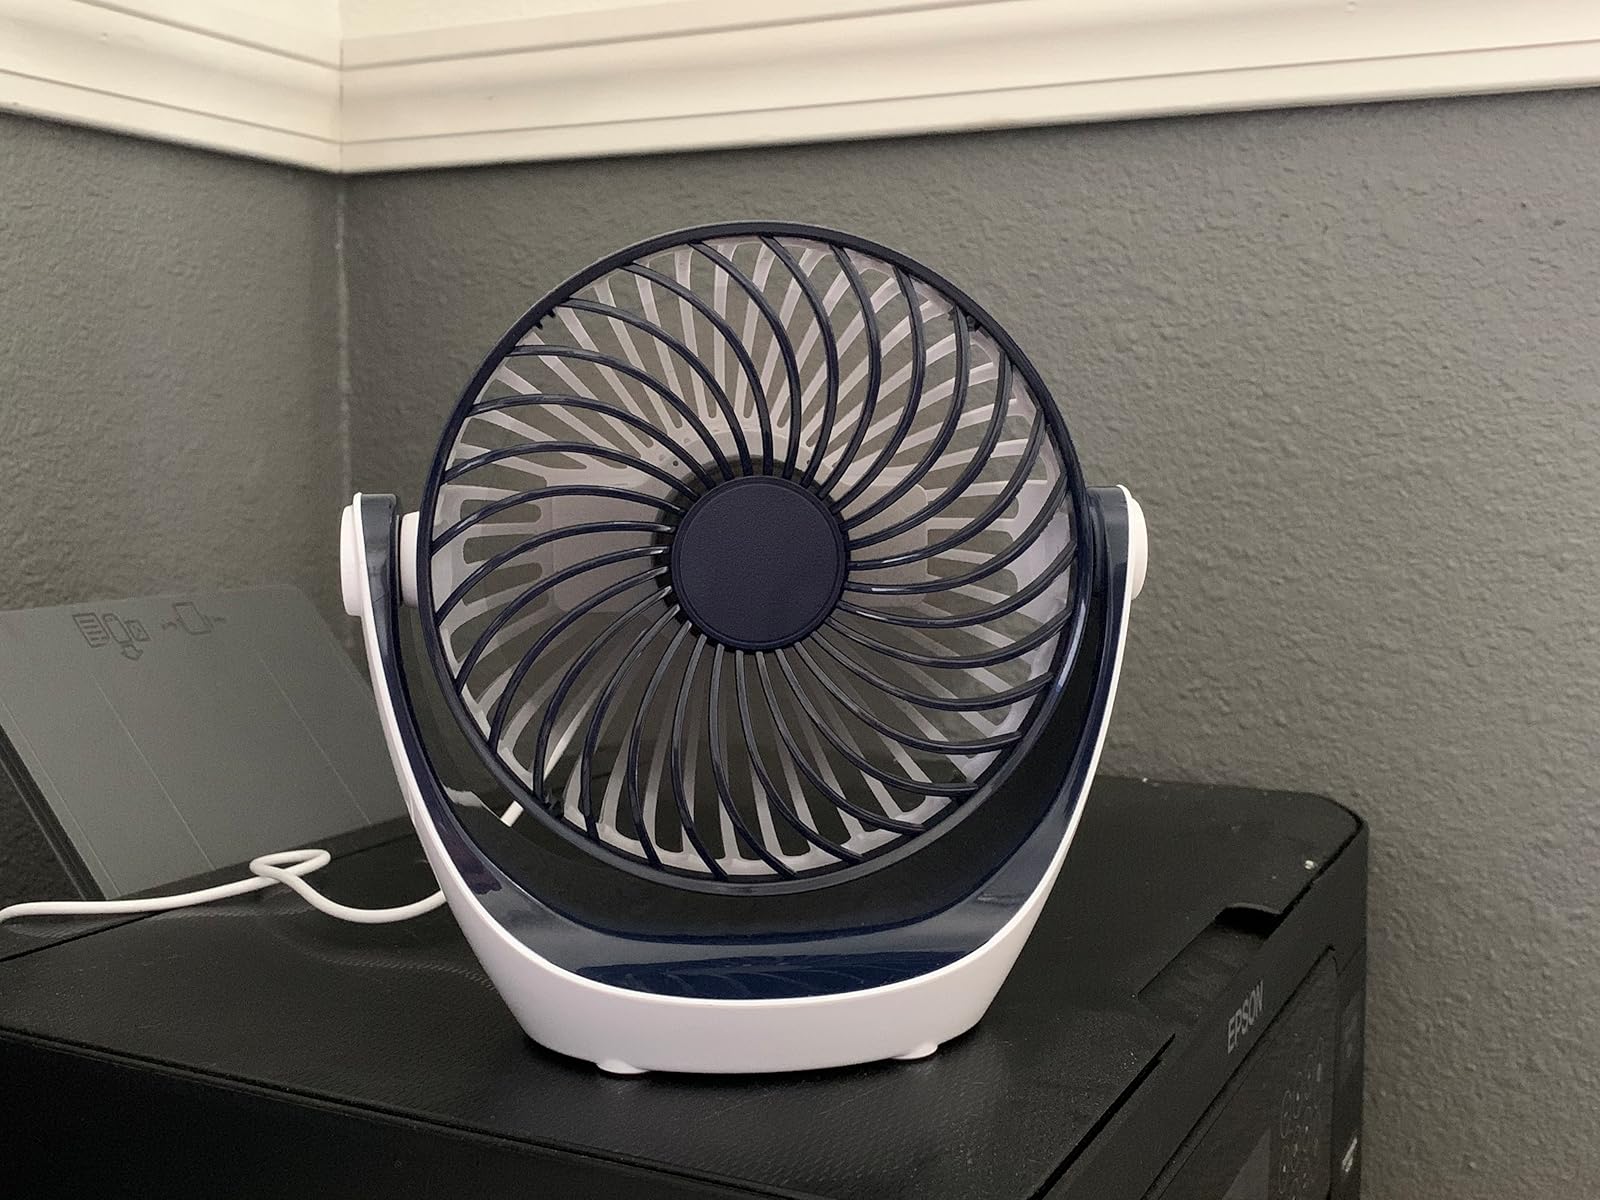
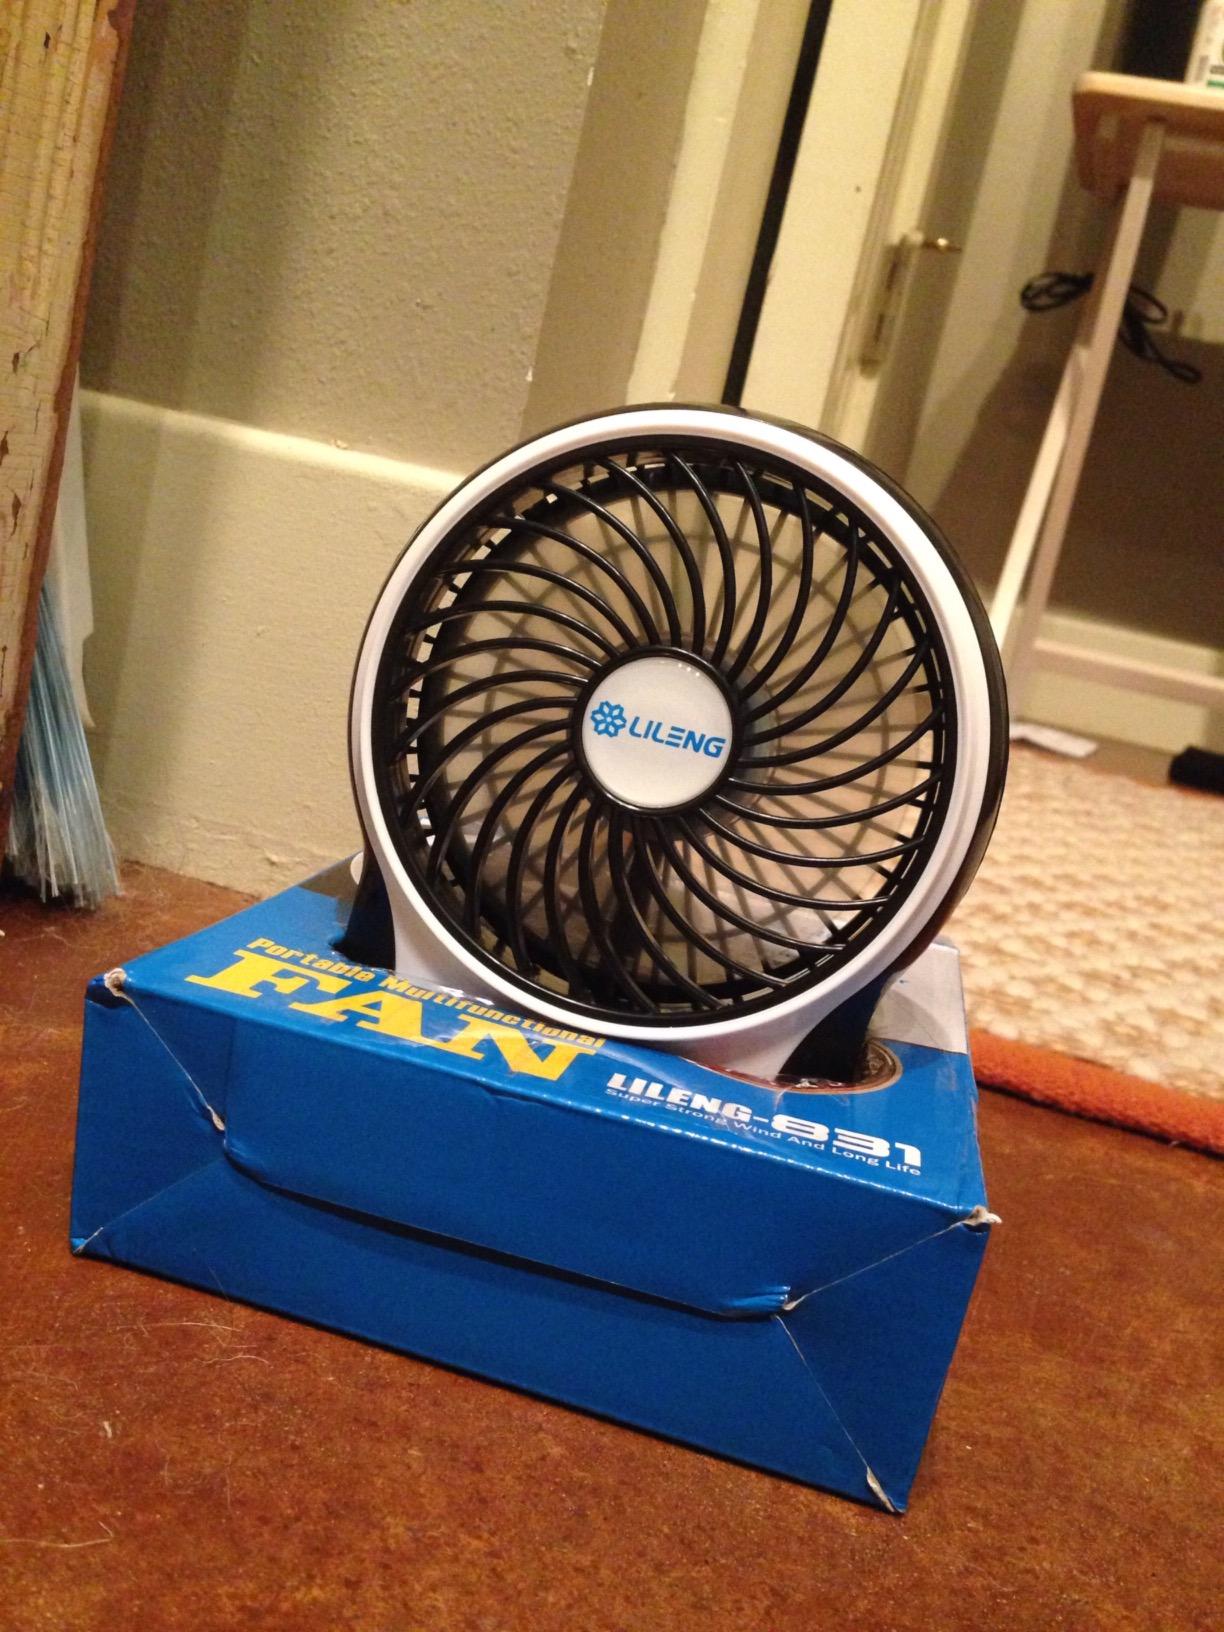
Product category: fan
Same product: no